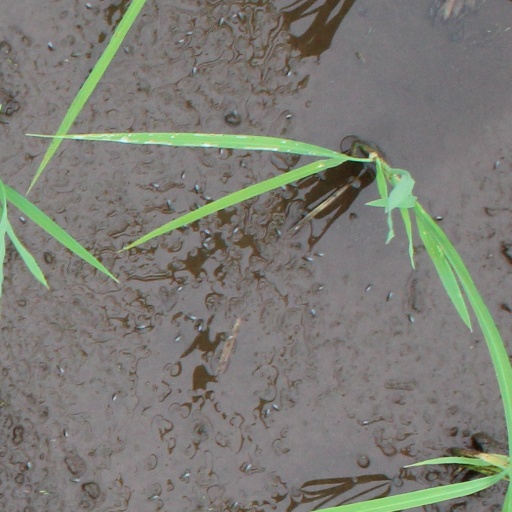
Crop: rice